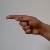
The image shows a hand gesture representing the letter 'G' in Indian Sign Language.